Chur West railway station

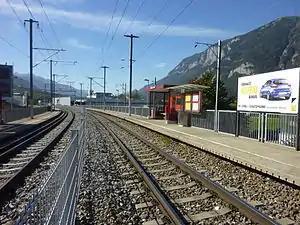
The station platforms in 2010

Chur West railway station is a railway station in Chur, Switzerland. It is located on the Landquart–Thusis line of the Rhaetian Railway. It is served twice hourly by Chur S-Bahn trains in each direction.